County of East Frisia

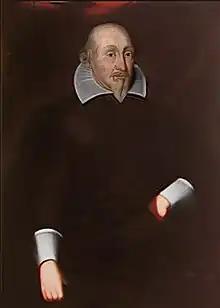
Enno III, Count of East Frisia (1599–1625)

In 1514, the limit of what the Saxons could accept was reached. In January of that year, the years-long truce between the Saxons and the East Frisians ended. Both parties prepared for war. Castles, cities and forts were made ready. Saxon mercenaries surrounded the city of Groningen, cutting it off from supplies. Surrounded by his enemies, Edzard I found himself in a dire situation. As a last resort, he therefore sought overseas support. He sent envoys to the free peasants of Dithmarschen and the powerful Hanseatic city of Hamburg. In 1494, Edzard I had already tried unsuccessfully to appeal to Dithmarschen in his fight against Hero Oomkens of Harlingerland and Edo Wiemken of Jever. Edzard I urged the free peasants not to abandon him again. Moreover, he reminded them that, once East Frisia had fallen, Dithmarschen would likely be next. After all, the Dukes of Saxony had also been promised authority over Dithmarschen in the emperor's decree of July 20, 1498. The Hamburg city council reminded Edzard I of the Duke of Saxony's hostility to their interests in the Elbe estuary. Hamburg's commercial interests might also be threatened; East Frisia was a ready market for Hamburg beer, and this could well change with a new ruler. Despite all these arguments, neither the free farmers of Dithmarschen nor the Hamburg city council were willing to support Edzard I's struggle. On 10 April 1514, a final attempt was made to prevent war. However, the discussions came to nothing. Frisian nobles and farmers west of the Lauwers were heavily taxed to finance the war preparations. When the preparations were completed, Duke George crossed the Lauwers: the Saxon feud had begun and war had broken out. In the meantime, the Saxon duke had formed alliances with enemies of East Frisia. The Count of Oldenburg, the Welfish Dukes of Brunswick-Lüneburg, Hero Oomkens of Harlingerland and Edo Wiemken of Jeverland and others took the opportunity to settle old scores. To make matters worse, Edzard was imposed an Imperial ban in 1513. This made him an outlaw and he got into very serious trouble. In the east, Oldenburg and Brunswick-Lüneburg moved into Stadland and Butjadingen. At the Battle of the Hartwarder Landwehr, the free Frisians were defeated, plundered and robbed. Frisian freedom was here definitively over. Initially, Oldenburg and Brunswick-Lüneburg governed Stadland and Butjadingen jointly. In 1523, however, the areas finally came under Oldenburg's control. In the south, Duke Henry IV of Brunswick-Lüneburg besieged the fortress of Leerort. This sealed his death: Henry IV was hit by a cannonball and beheaded. The troops of Brunswick-Lüneburg then withdrew from Leerort and headed towards Groningen. At the same time, Hero Oomkens and Edo Wiemken advanced from the northeast. East Frisia was thus attacked from several fronts and Edzard found himself in a very precarious position. The important city of Aurich was completely reduced to ashes. Villages such as Dornum, Marienhafe and Gödens were destroyed. Castles in Stickhausen, Friedeburg and Kniphausen were occupied. Attempts to conquer Oldersum failed, however. In 1515 the tide began to turn and Edzard regained the initiative. The castle in Großsander was recaptured and he was better able to resist the overwhelming force. In the meantime, the Saxons and Brunswickers had advanced further into the Ommelanden. The administrative centre of the Ommelanden, Appingedam, was captured on 5 August 1514. In the days following the capture of Appingedam, all the men of the city were slaughtered. This went down in history as the Bloodbath of Appingedam. The actions of Duke Henry V of Brunswick-Lüneburg, who wanted to avenge the death of his father at Leerort, caused death and destruction in the city. As a result, the Welfs of Brunswick-Lüneburg began to withdraw; their goals had been achieved.